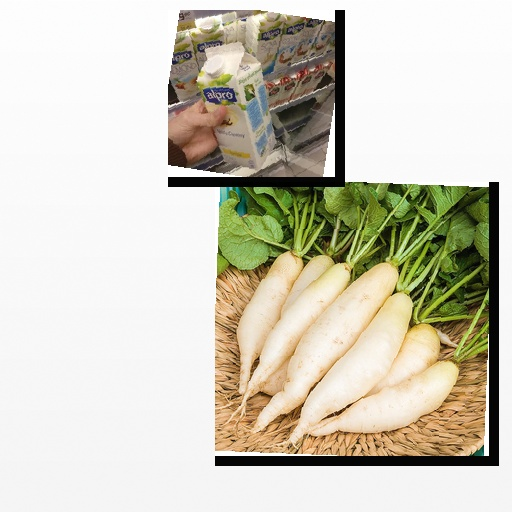
Food items: radish, soyghurt